David Grant USAF Medical Center

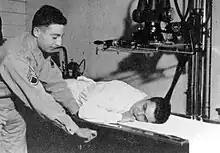
A U.S. Army Air Force Staff Sergeant Radiologic Technologist (Radiographer) positions a patient for an X-ray at the 4167th Station Hospital at Fairfield-Suisun Army Air Field during WWII, circa 1943-1945

In 1945 Congress approved the construction of a 670-bed Aerial Debarkation Hospital and the reconstruction of the 150-bed Station Hospital, and the project was immediately begun in June. The designs for the Aerial Debarkation Hospital called for seven wards, six of 100 beds. The seventh, for 70 beds, would be for mental health patients. The wards would accommodate eight patients in each room. A two-story Base Hospital would consist of four wards with a capacity of 150 beds.